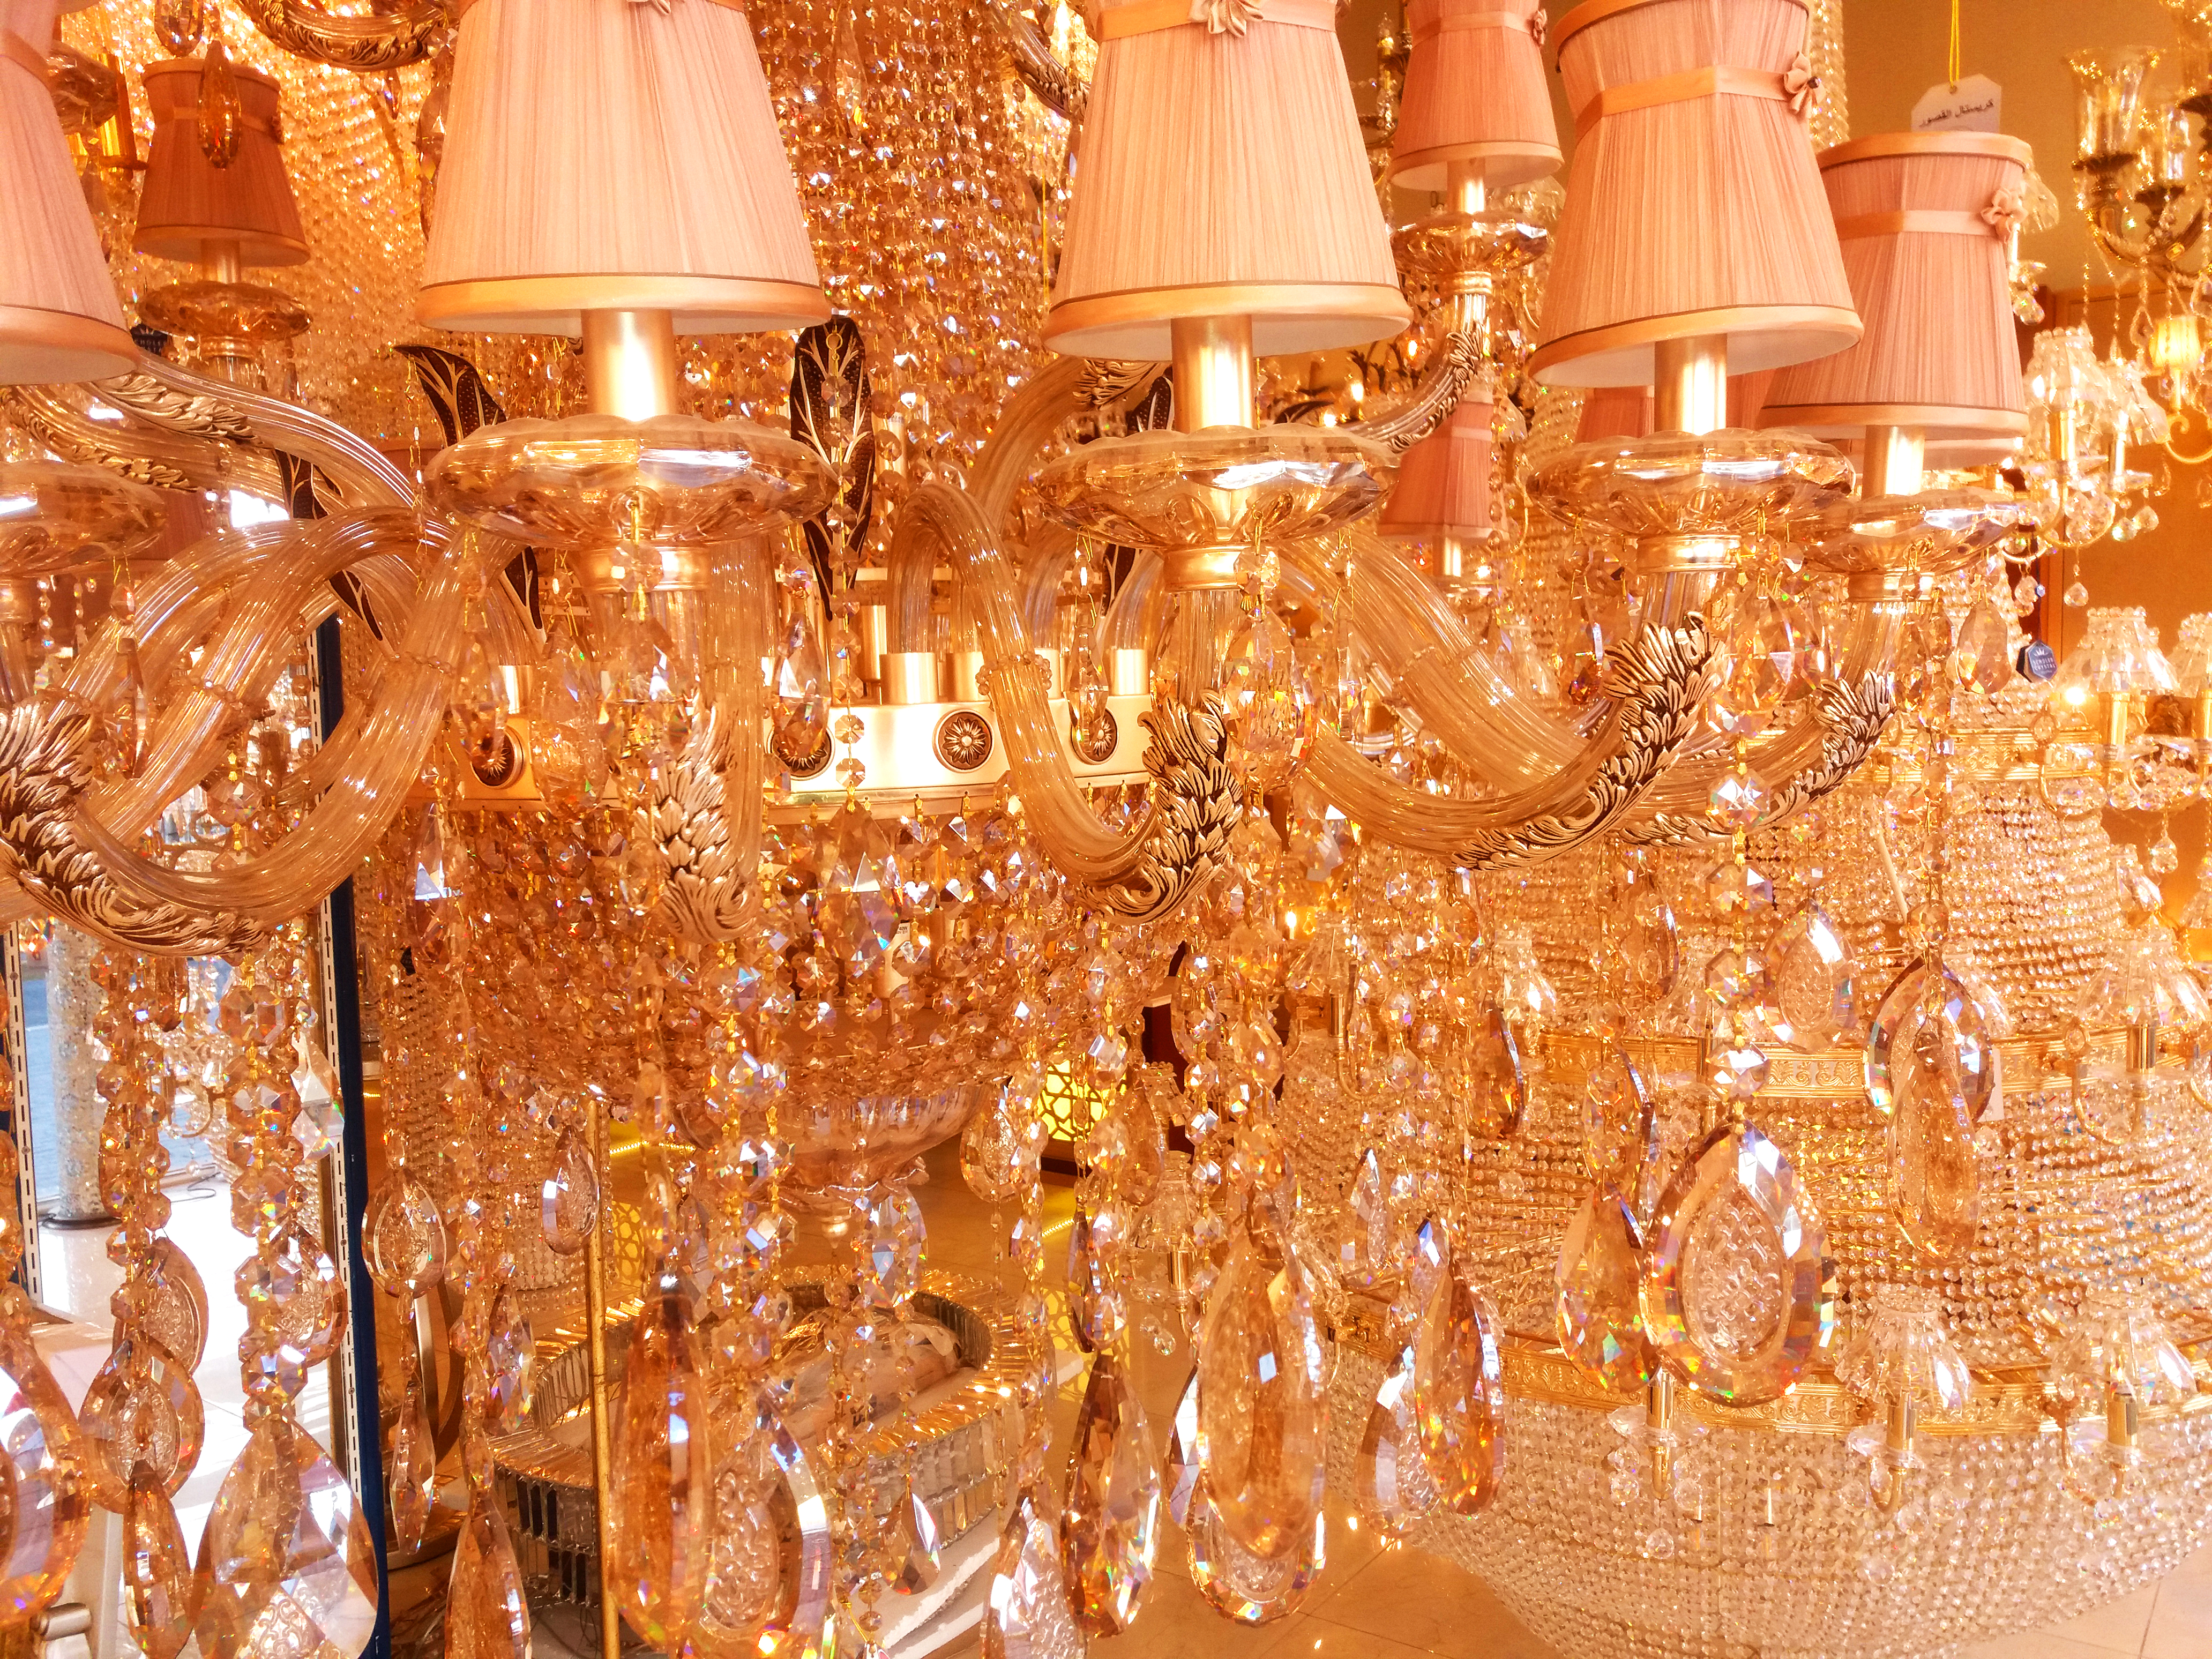
light, chandelier, lighting, light fixture, yellow, glass, ceiling, mason jar, interior design, glass bottle, wine glass, stemware, drinkware, lighting accessory, barware